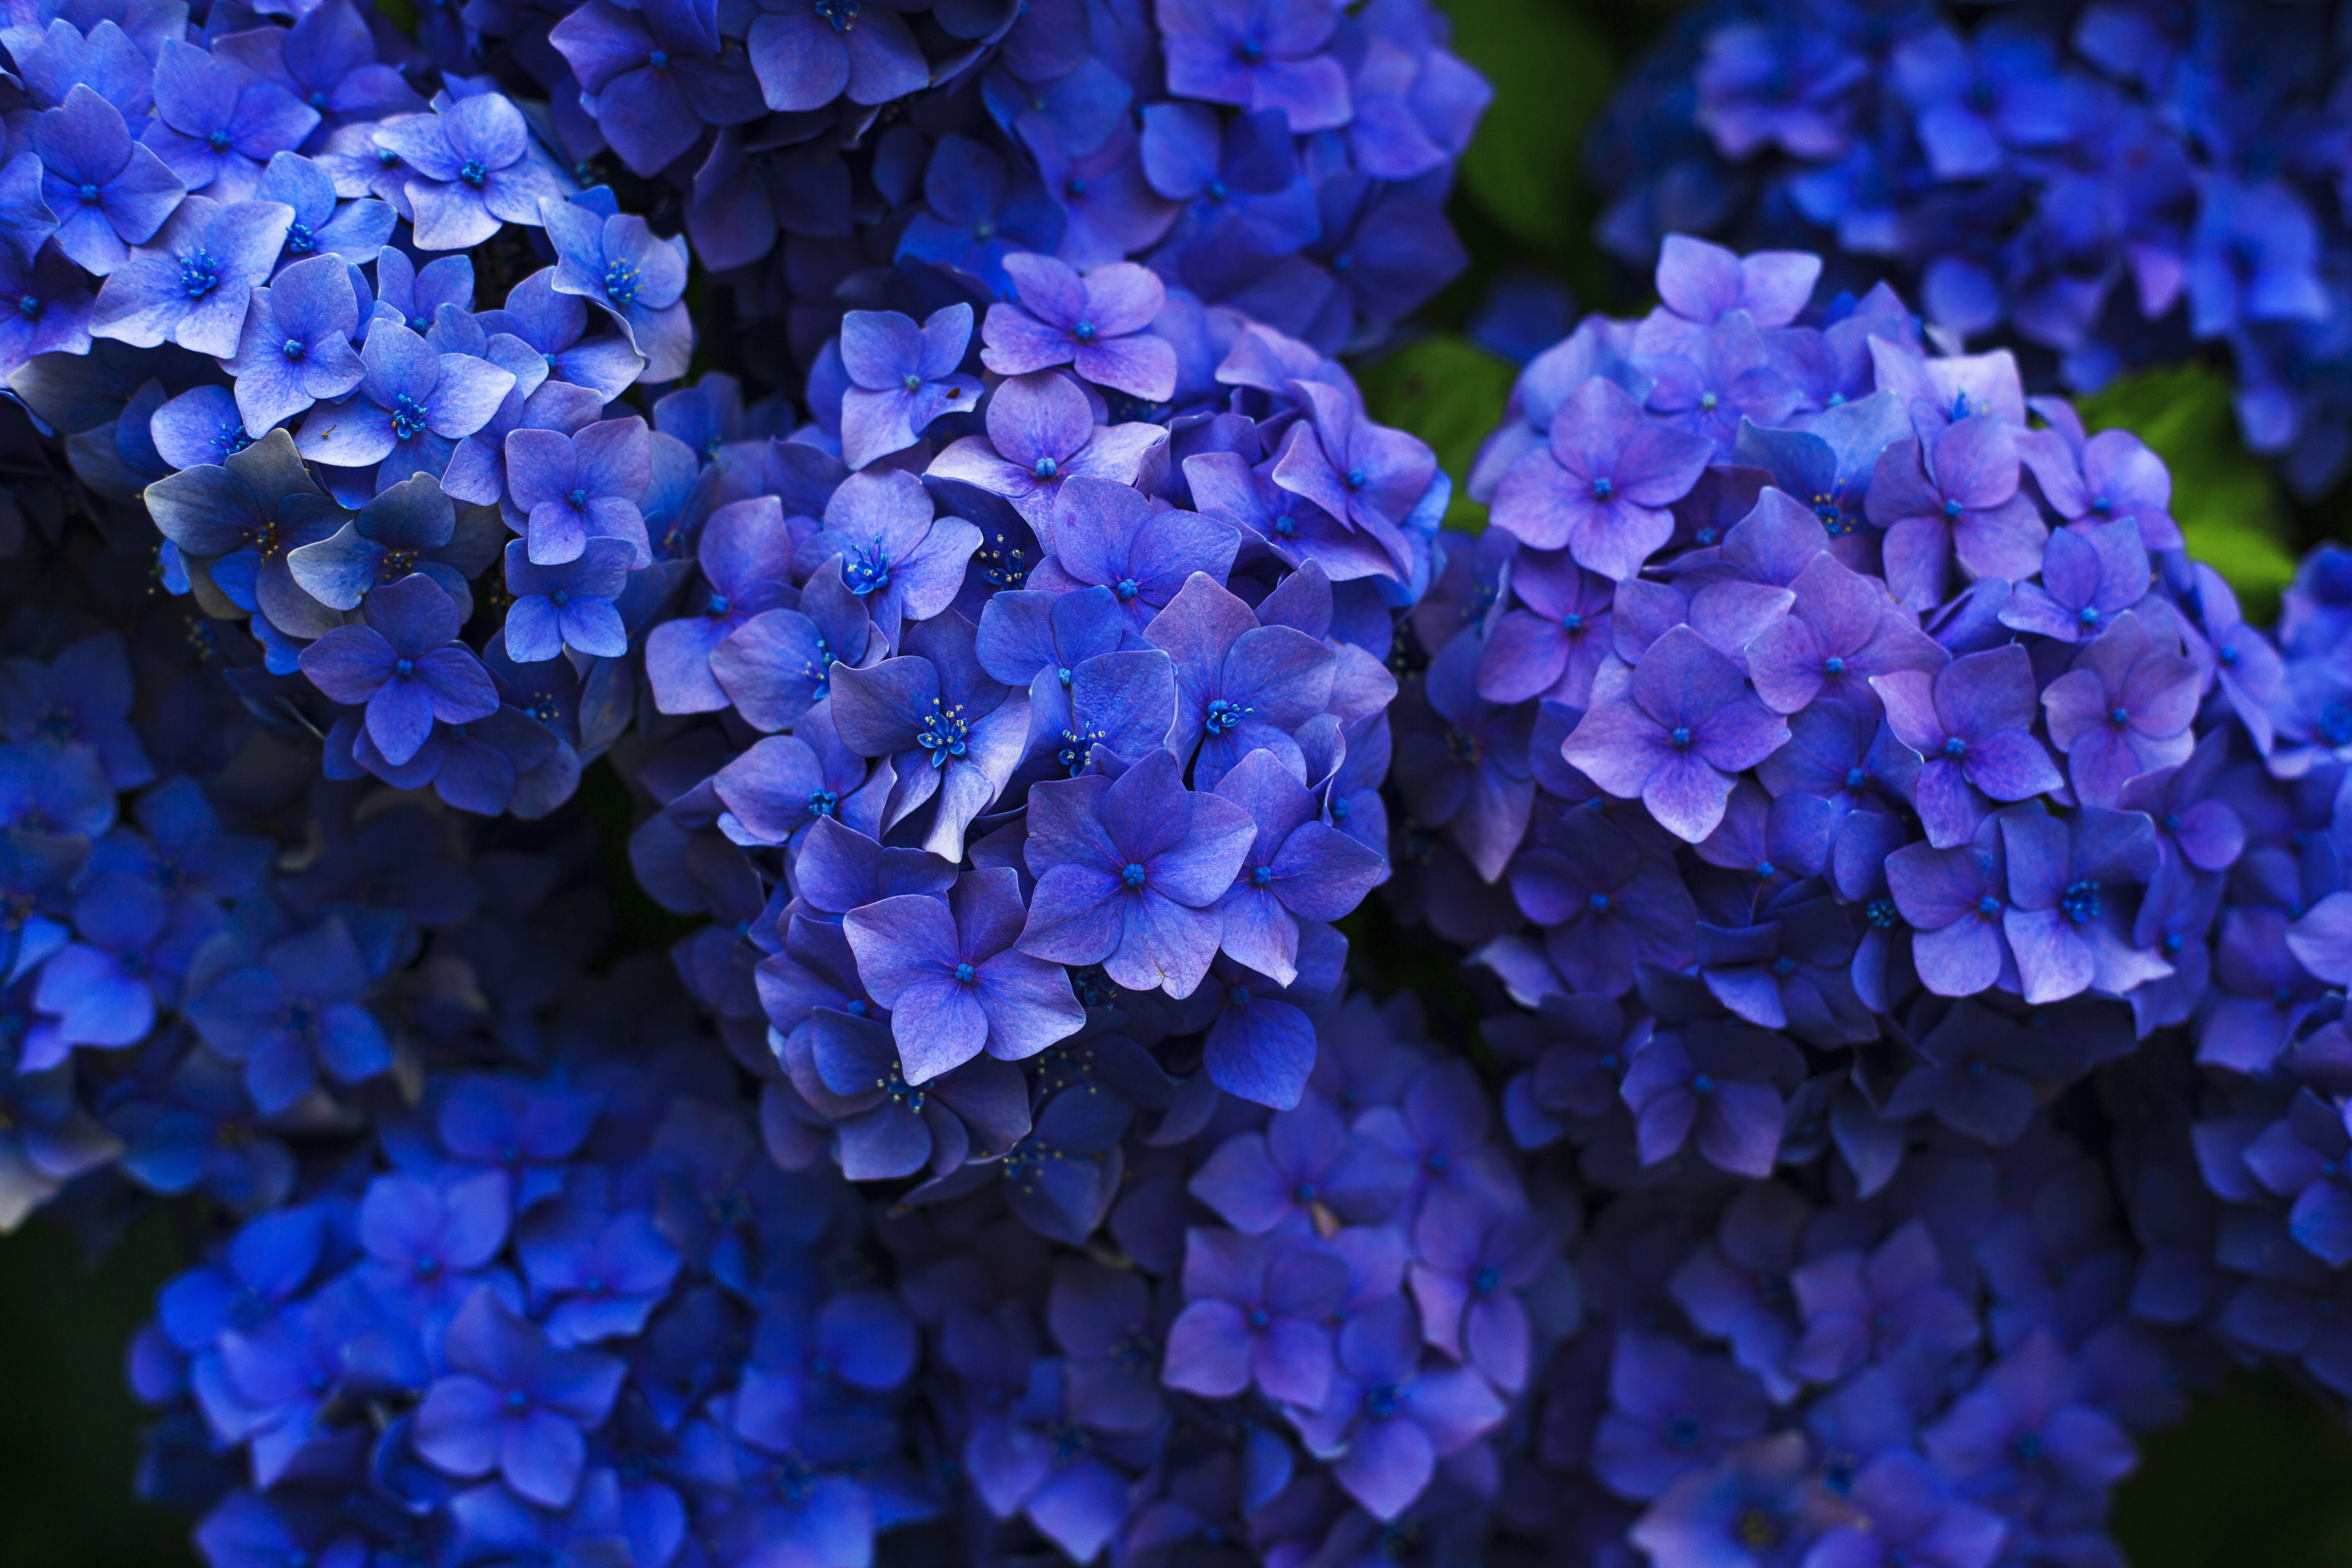
blossom, plant, flower, petal, bloom, blue, flora, hydrangea, flowers, close up, petals, cluster, flowering plant, hydrangeaceae, cornales, annual plant, land plant